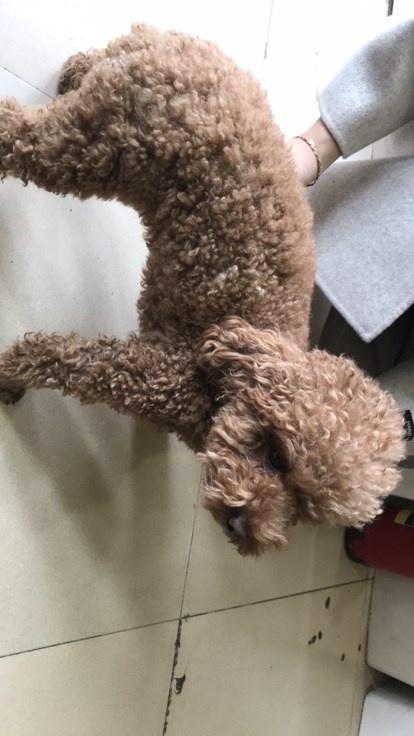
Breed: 7449-n000128-teddy